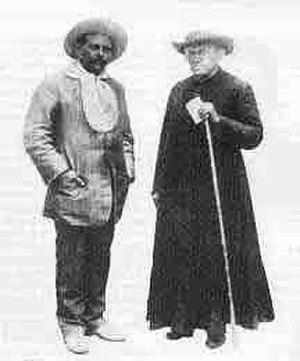
Cícero Romão Batista, connu dans la dévotion populaire sous le nom de Padre Cícero ou de Padim Ciço, était un prêtre catholique dissident brésilien.